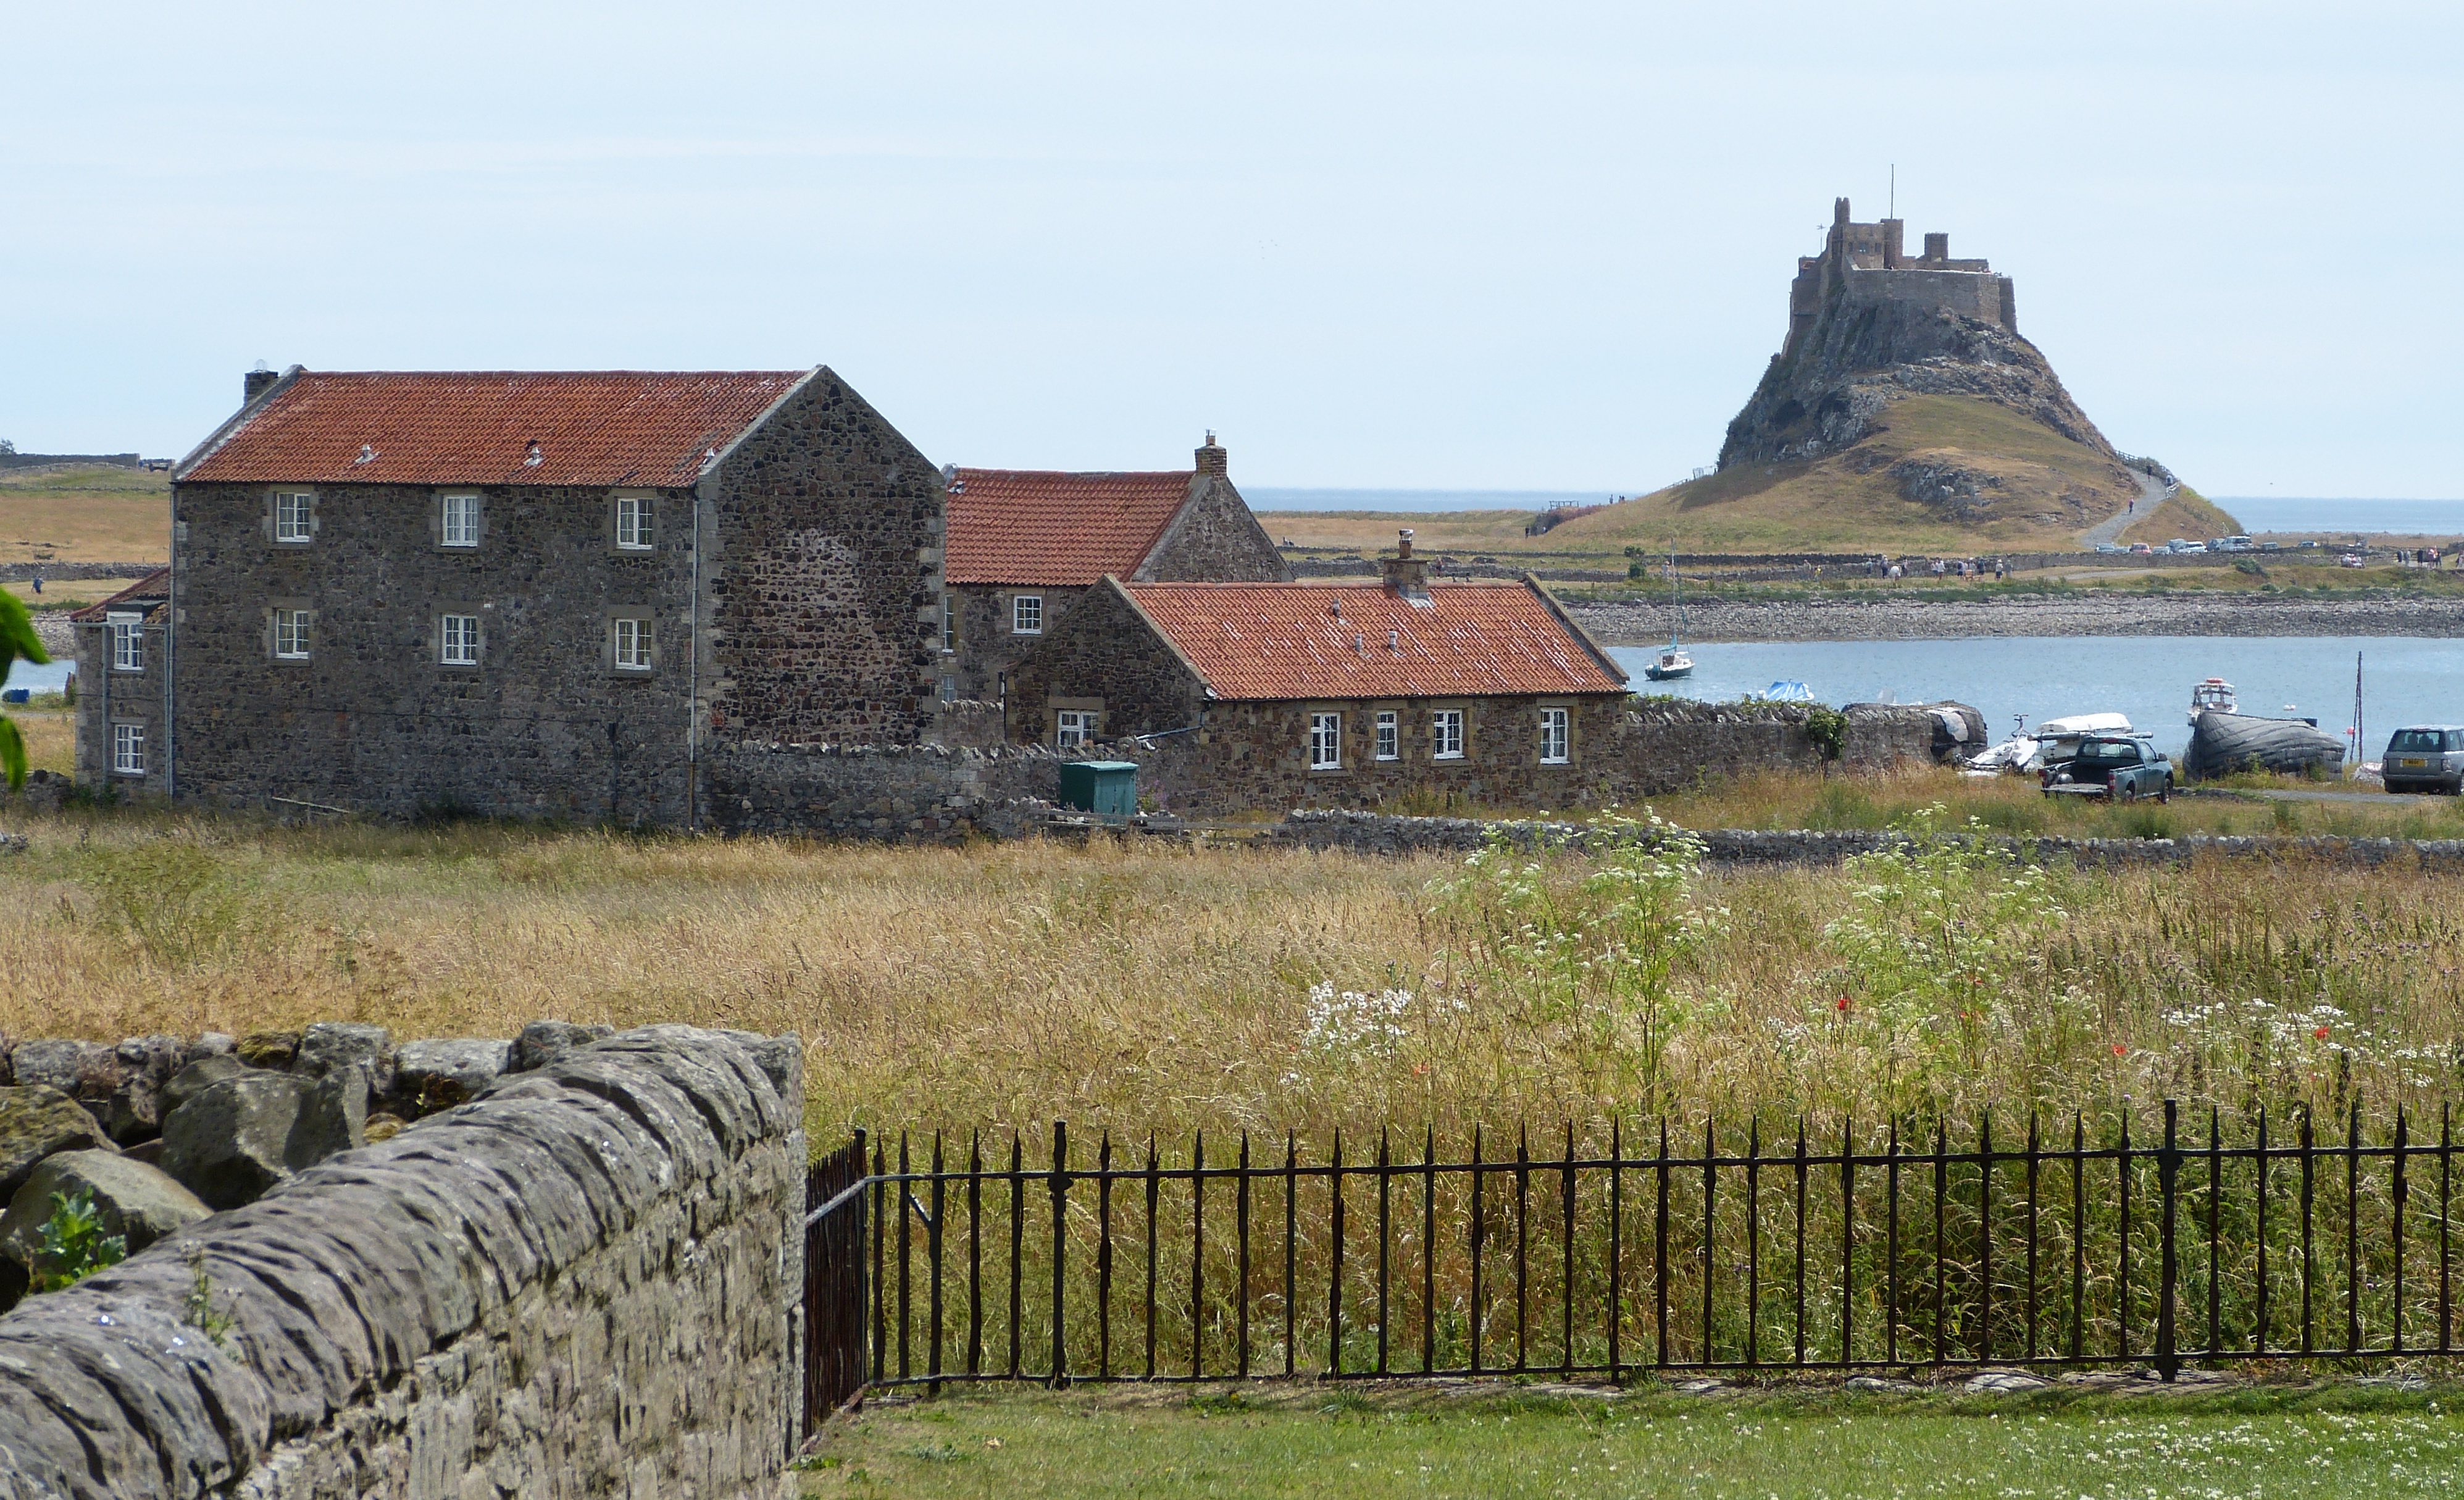
castle, house, sky, ecoregion, plant, water, fence, land lot, highland, natural landscape, grass, landscape, grassland, rural area, cottage, building, croft, window, prairie, coast, ancient history, lake, pasture, field, hill, historic site, rock, roof, headland, history, village, town, steppe, ruins, home fencing, farm, farmhouse, medieval architecture, stone wall, estate, sea, reservoir, fortification, ocean